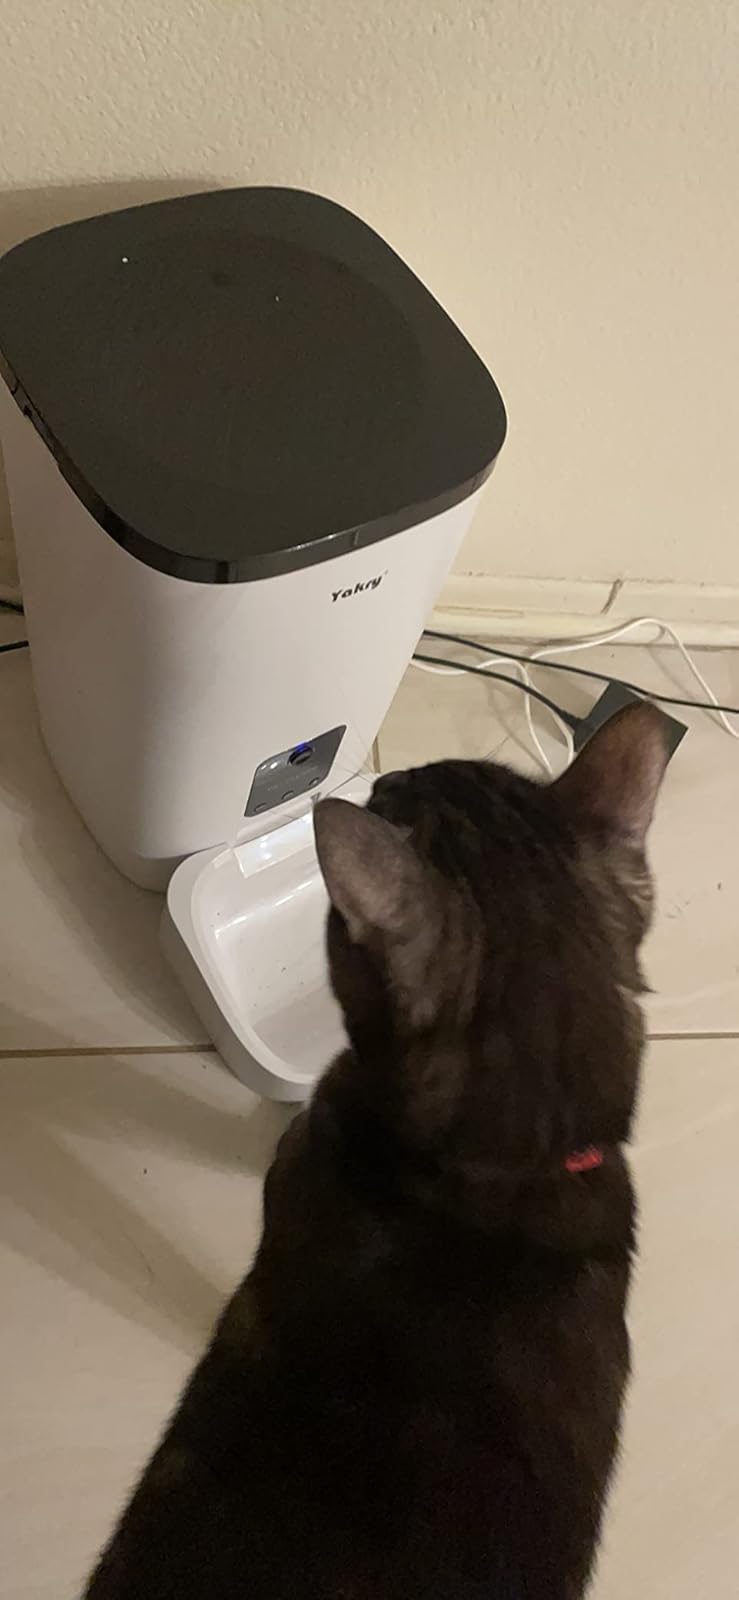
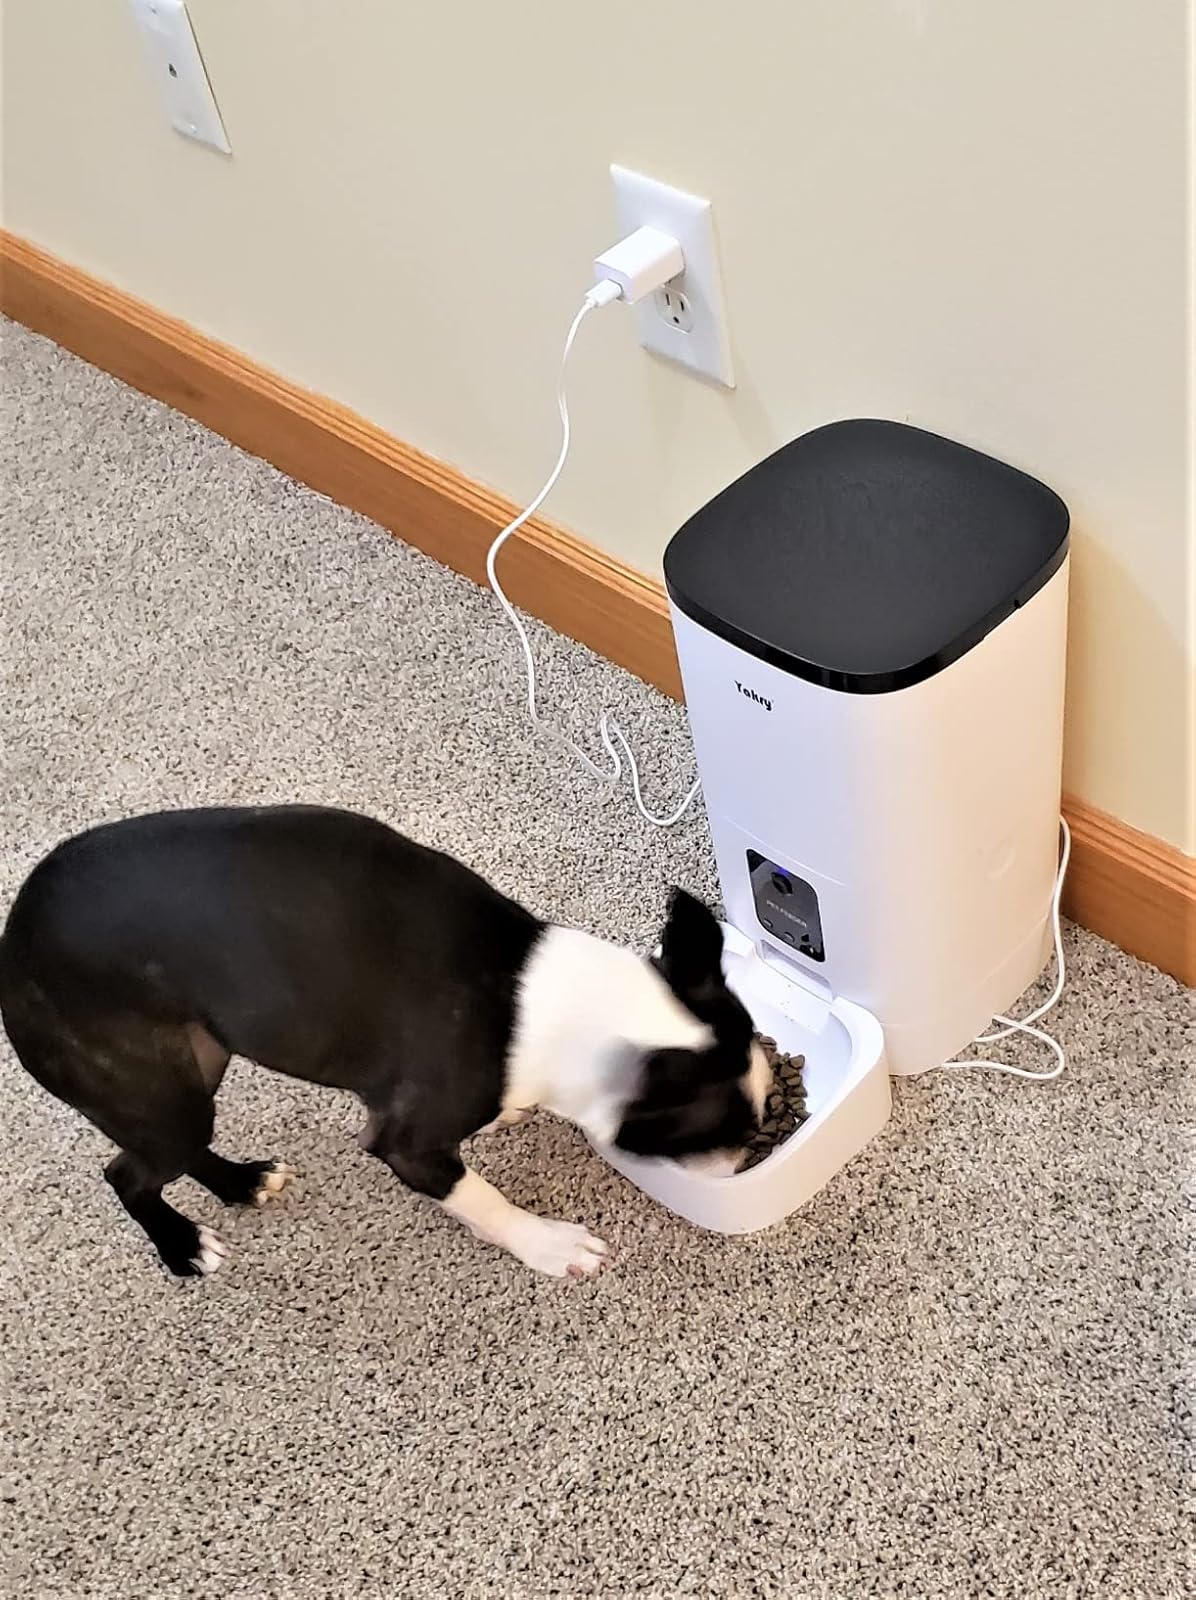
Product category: items_feeder
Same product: yes